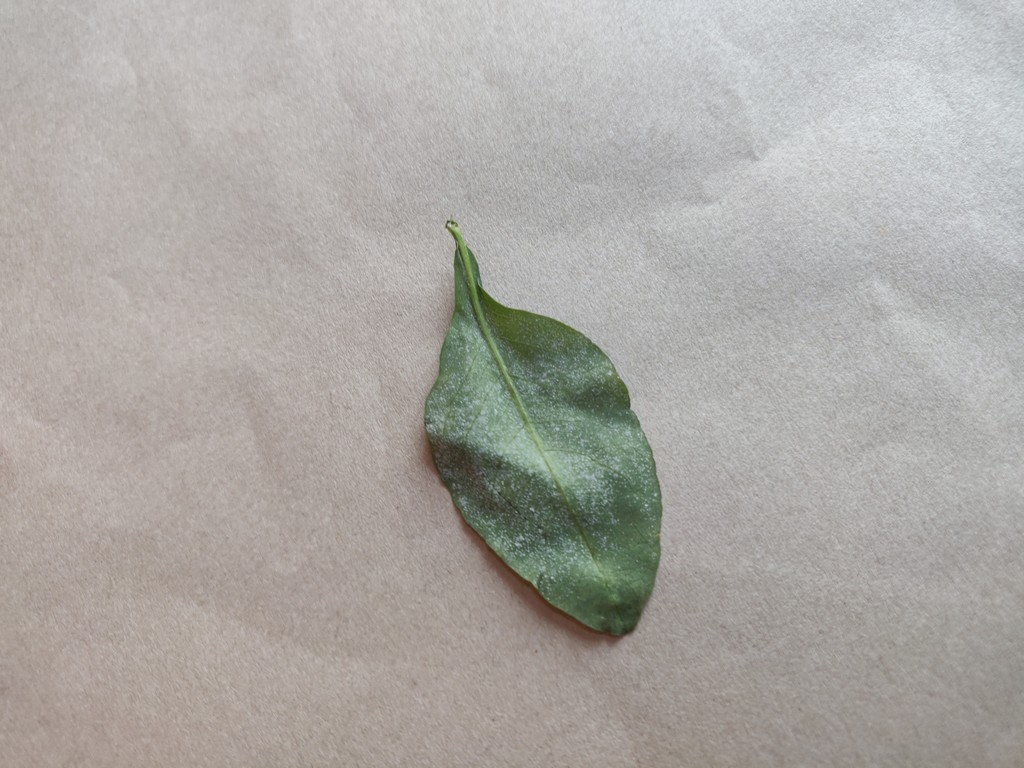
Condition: Unhealthy
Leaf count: single
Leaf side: back